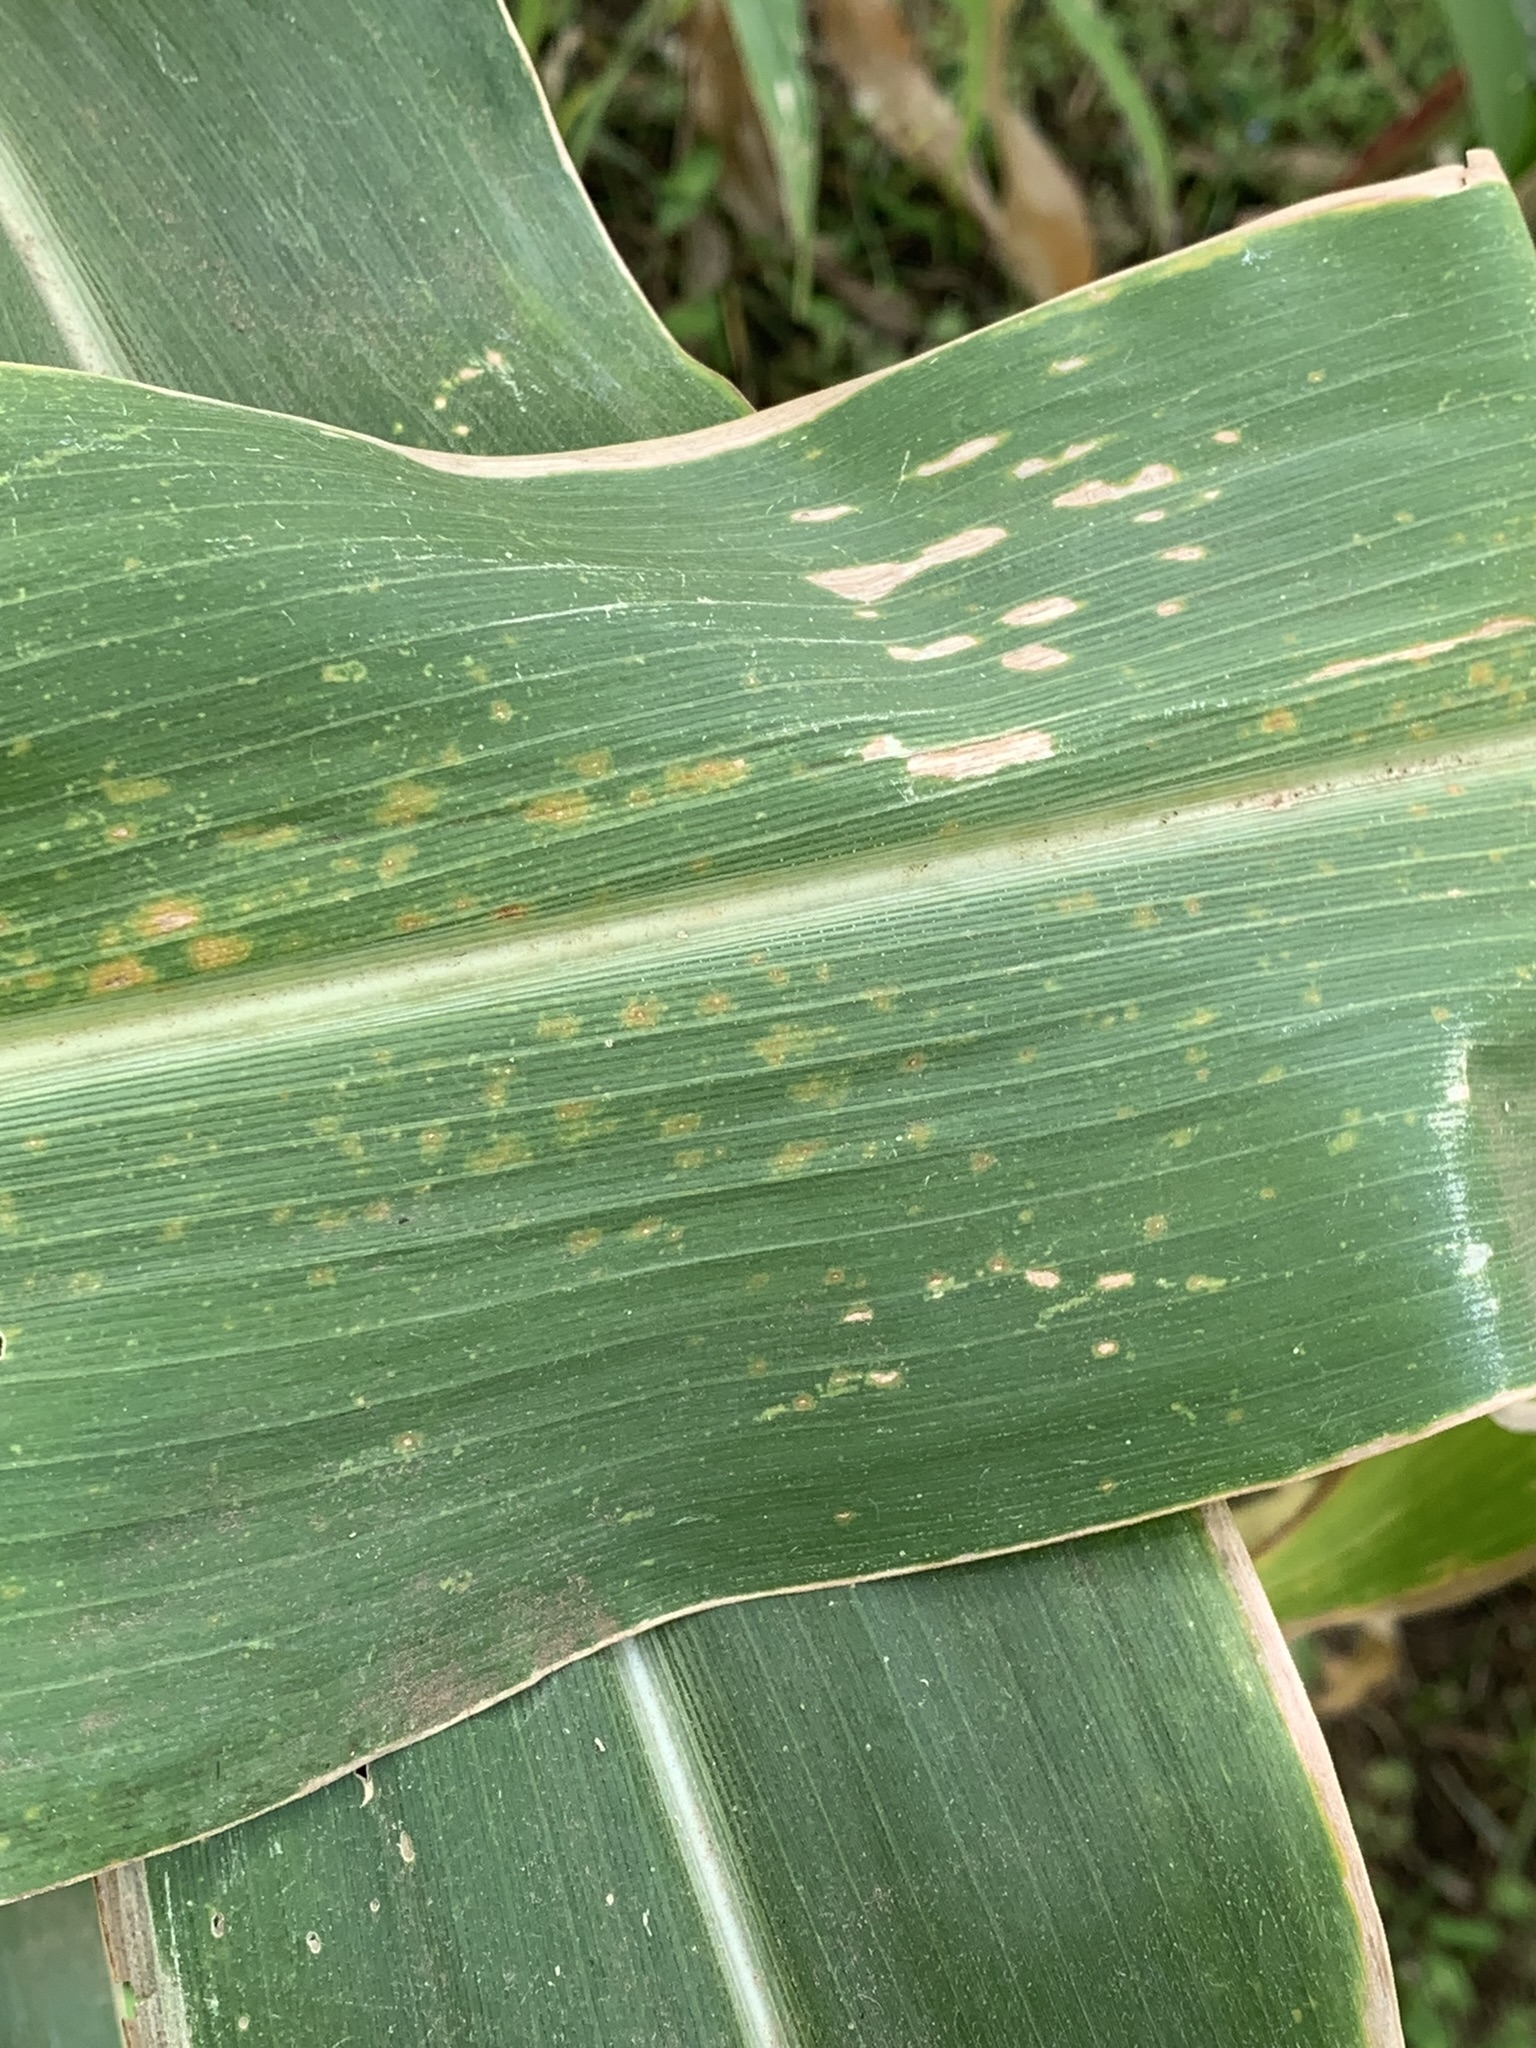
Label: MLN